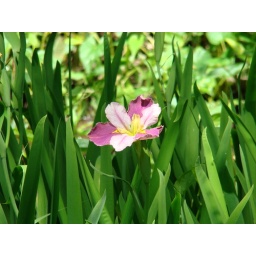
flower in twin river park little rock